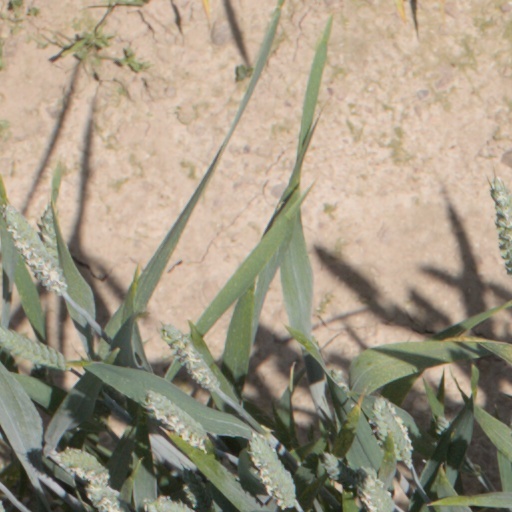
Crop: wheat